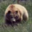
Label: bear